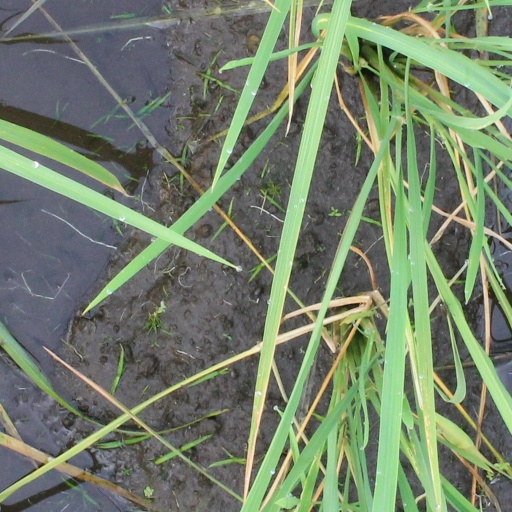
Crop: rice